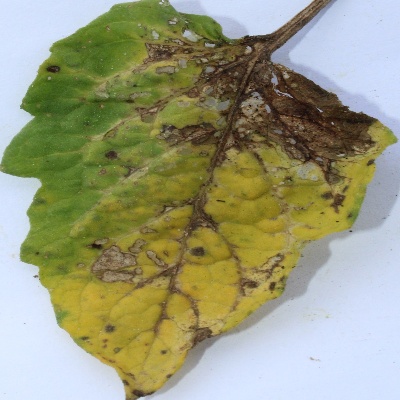
Crop: Tomato
Condition: septoria leaf spot